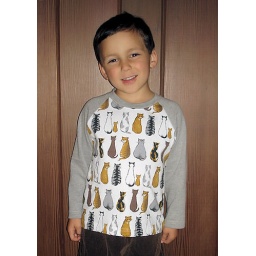
My boy in his cat raglan shirt